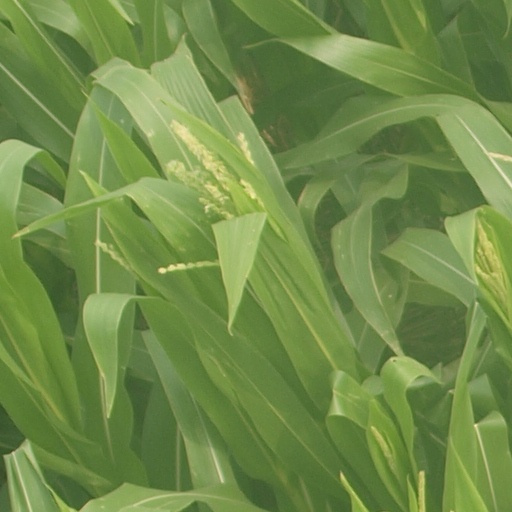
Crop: maize; corn